Jim Hewes

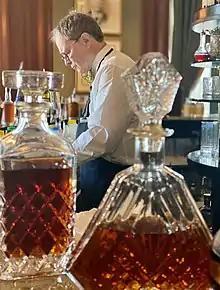
Jim Hewes working at Round Robin Bar

Jim Hewes is an American bartender and cocktail historian who has worked at the Willard InterContinental Washington's Round Robin Bar for over 30 years, making him the longest serving bartender in Round Robin's over 180-year old history.